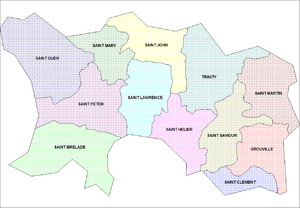
Les paroisses sont les subdivisions territoriales de Jersey.